866th Bombardment Squadron

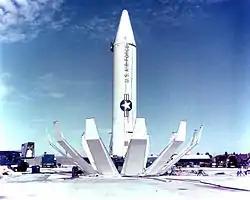
SM-78 Jupiter missile

The squadron was redesignated the 866th Strategic Missile Squadron and activated at Redstone Arsenal, Alabama in September 1958. Because the squadron's mission would be to train on the SM-78 Jupiter missile, it was stationed at the arsenal, which was the location of the Army Ballistic Missile Agency, which had developed the Jupiter, even though the 866th's parent organization, the 1st Missile Division of Strategic Air Command (SAC) was located thousands of miles away at Vandenberg Air Force Base, California. Although the Air Force had been given responsibility for the Jupiter by the Department of Defense. It became clear that it would not operate the missile, and in January 1960, the squadron became the 865th Technical Training Squadron. The squadron was inactivated 25 May 1962, when responsibility for Jupiter missiles was turned over to Turkey. Plans had been developed to establish Jupiter units in the Turkish Air Force, but as a result of the Cuban Missile Crisis, the United States agreed not to deploy Jupiter missiles to Turkey.